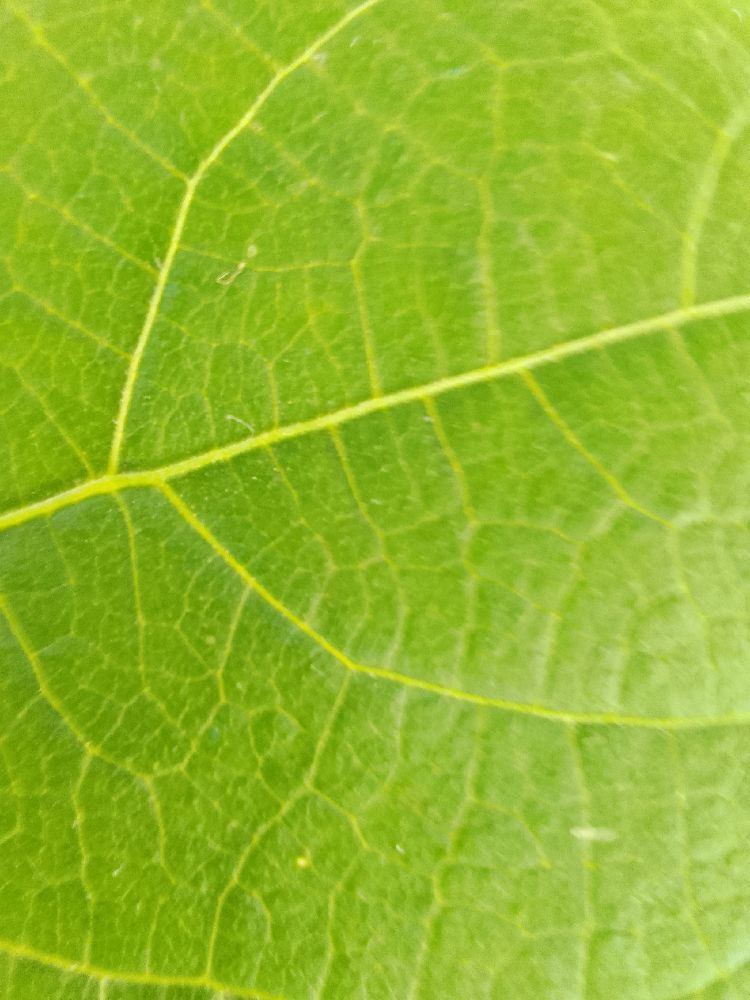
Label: healthy